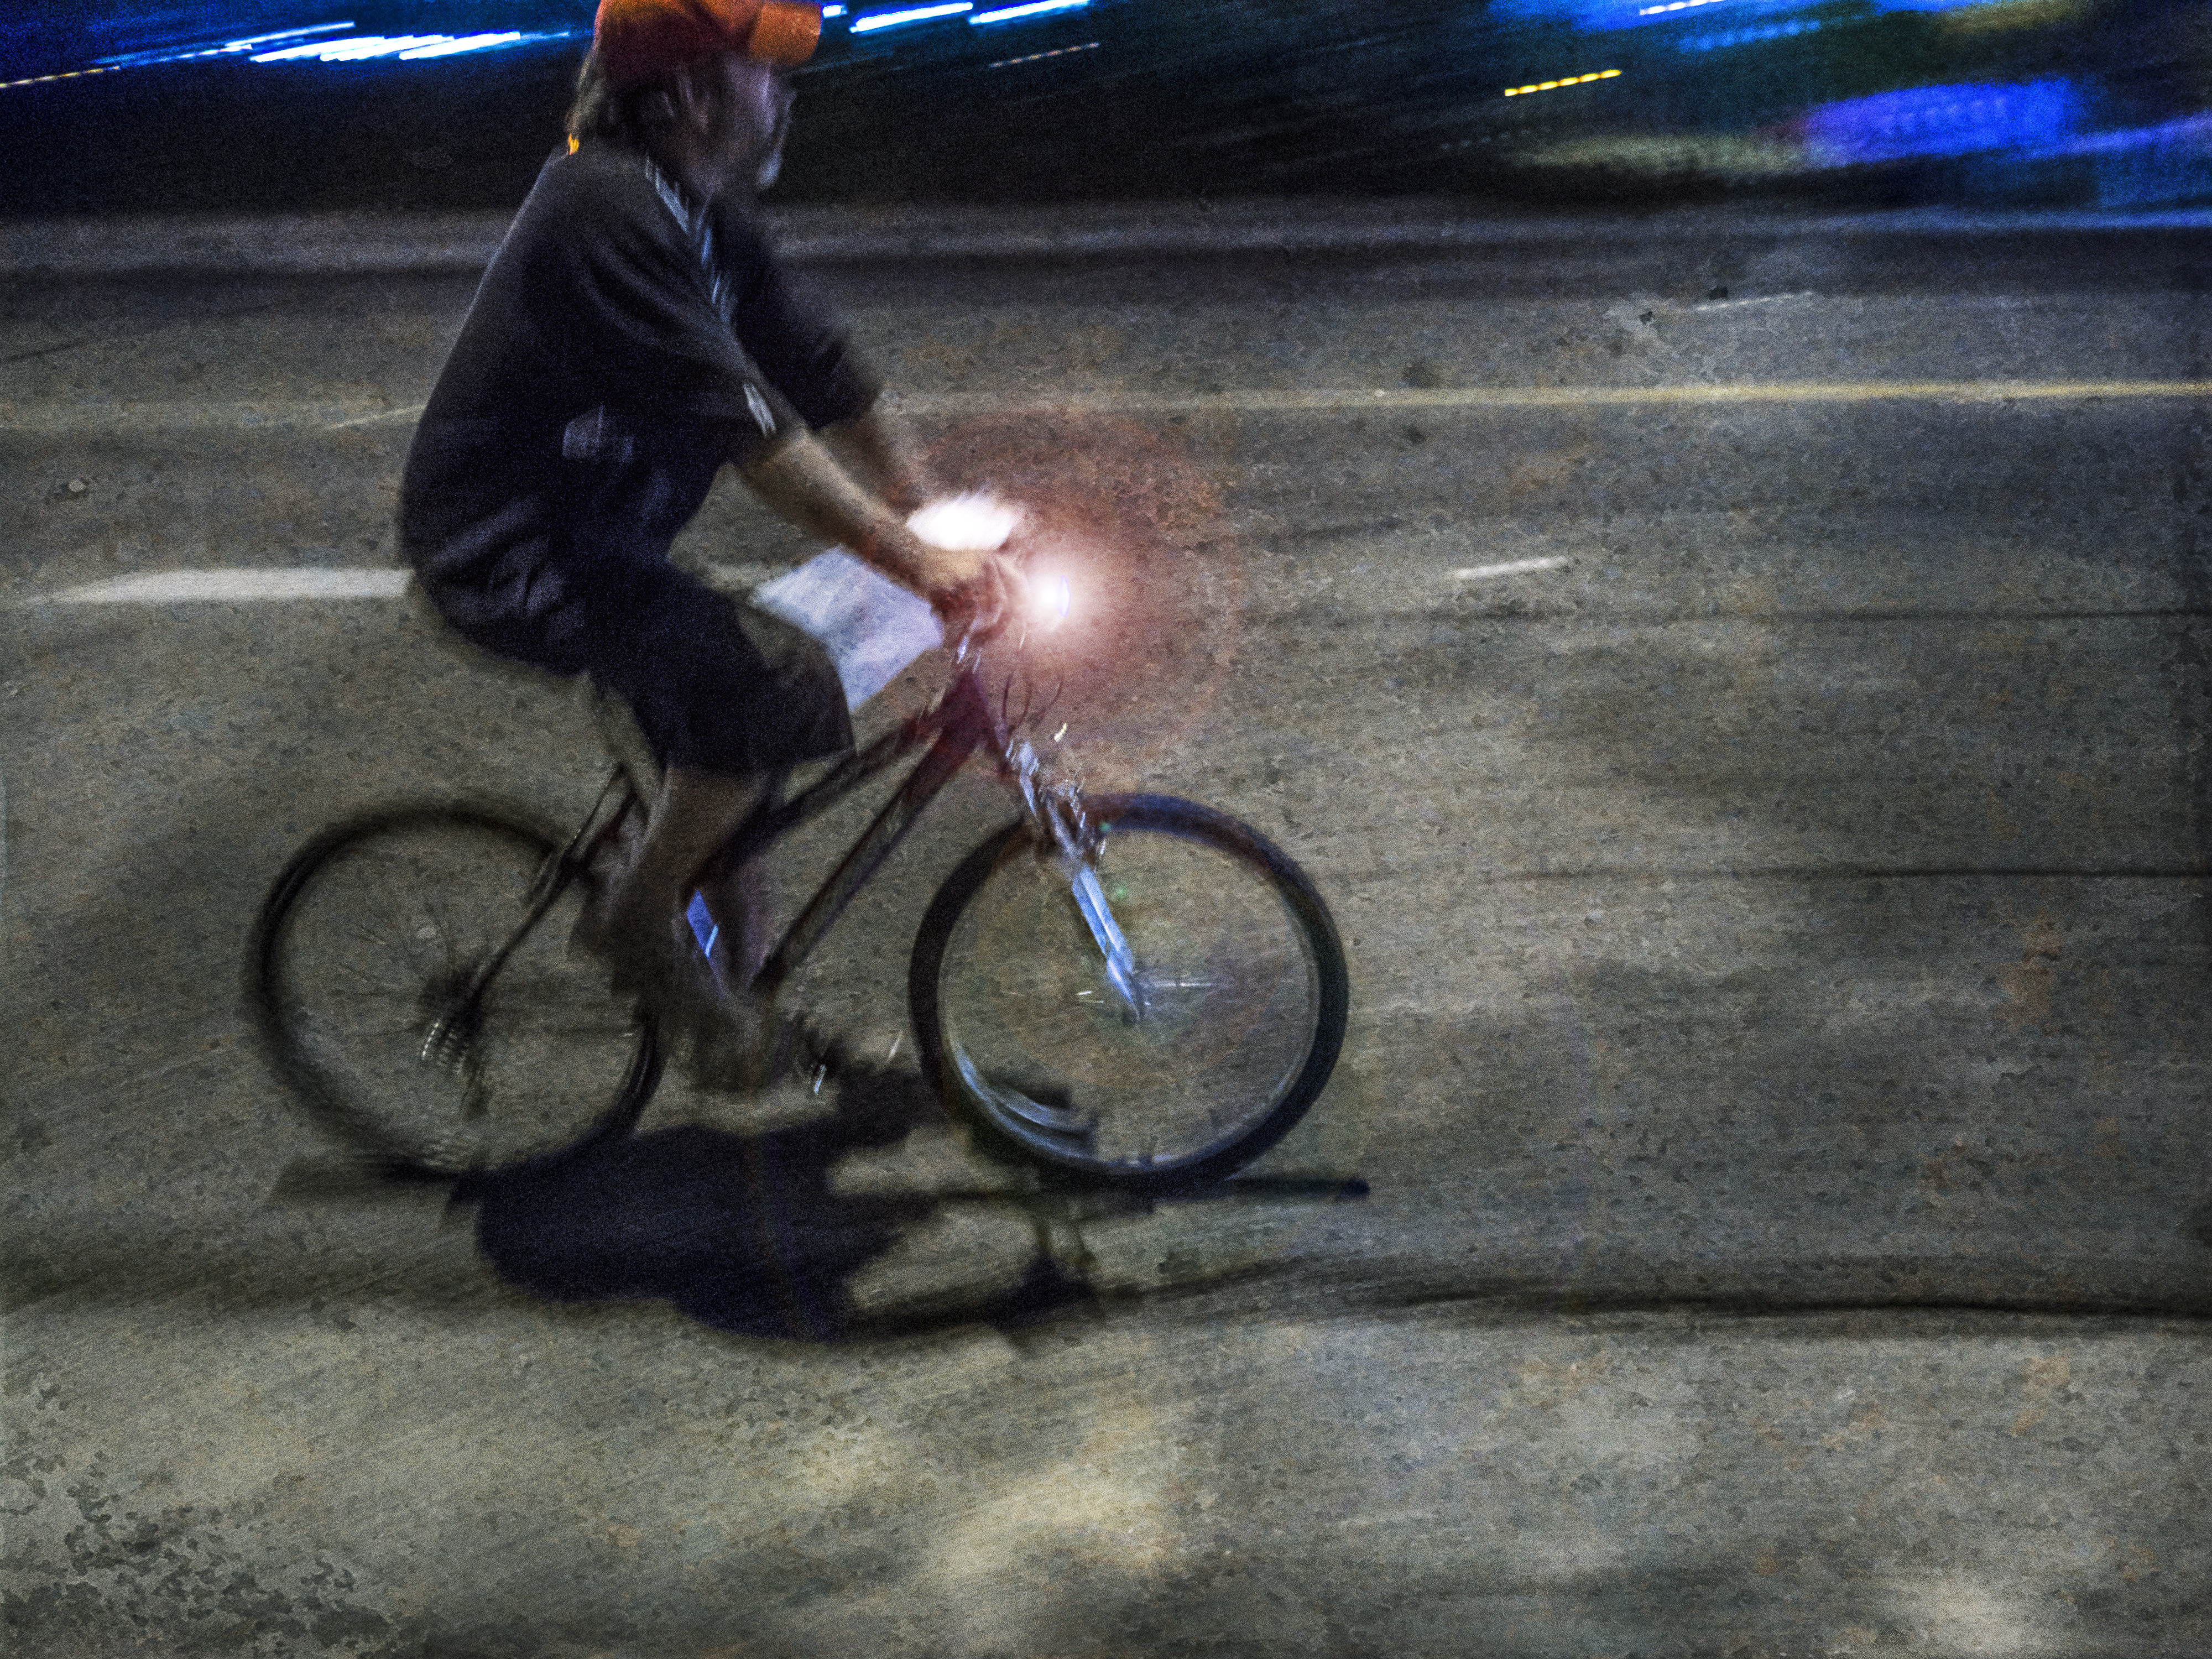
street, night, bicycle, bike, city, urban, vehicle, extreme sport, sports equipment, mountain bike, cycling, sports, hss, sliderssunday, gritty, ethanway, land vehicle, cycle sport, cyclo cross, bicycle racing, bicycle motocross, bmx bike, freestyle bmx, road bicycle